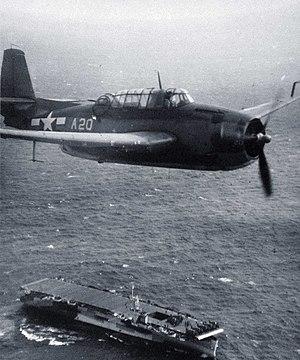
L'USS Saginaw Bay est un porte-avions d'escorte de classe Casablanca en service dans l'US Navy durant la Seconde Guerre mondiale.